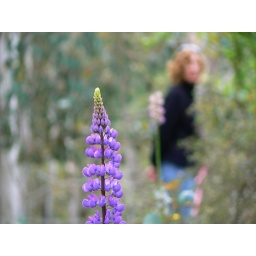
Originally in home gardens, in a bush town in the mountains that has since disappeared.